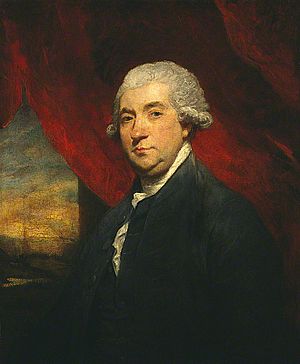
James Boswell
James Boswell var advokat, dagbogsskribent, forfatter og fra 1782 Laird af Auchinleck. Han blev født i Edinburgh som ældste søn af dommer Alexander Boswell, Lord Auchinleck og 8. Laird af Auchinleck. James Boswell er bedst kendt som Samuel Johnsons biograf og ven. I England er selve navnet Boswell blevet et begreb med betydningen trofast følgesvend eller iagttager.